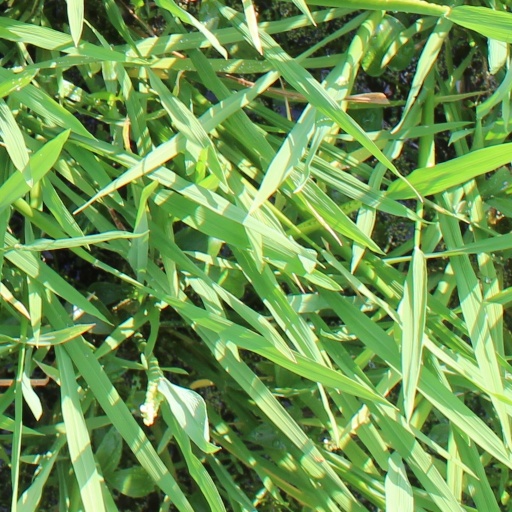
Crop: rice